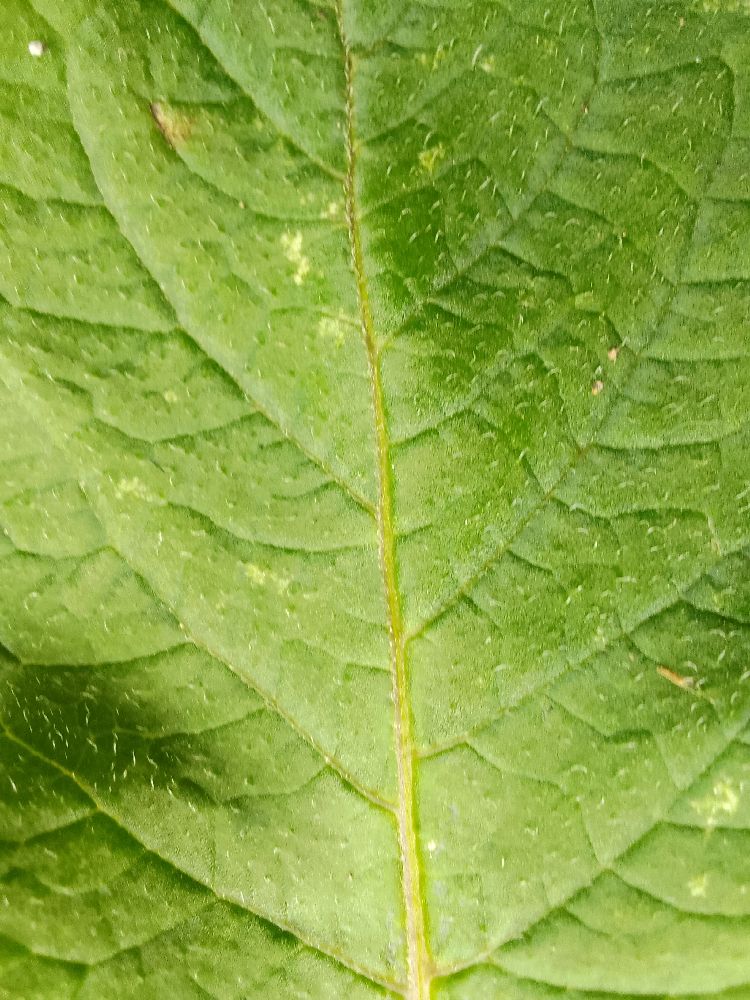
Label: Healthy